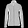
Label: Coat